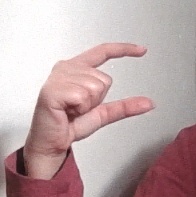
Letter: dal